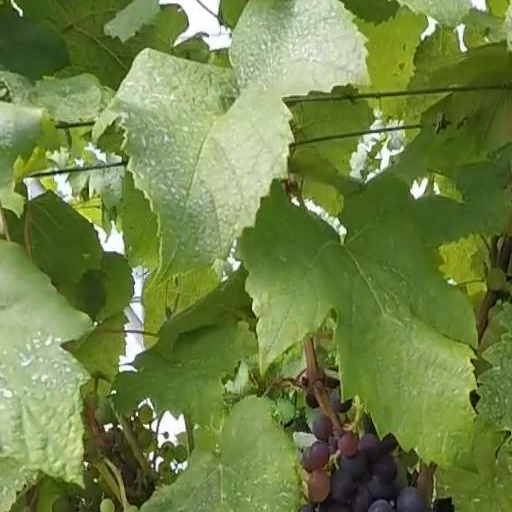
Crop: grape